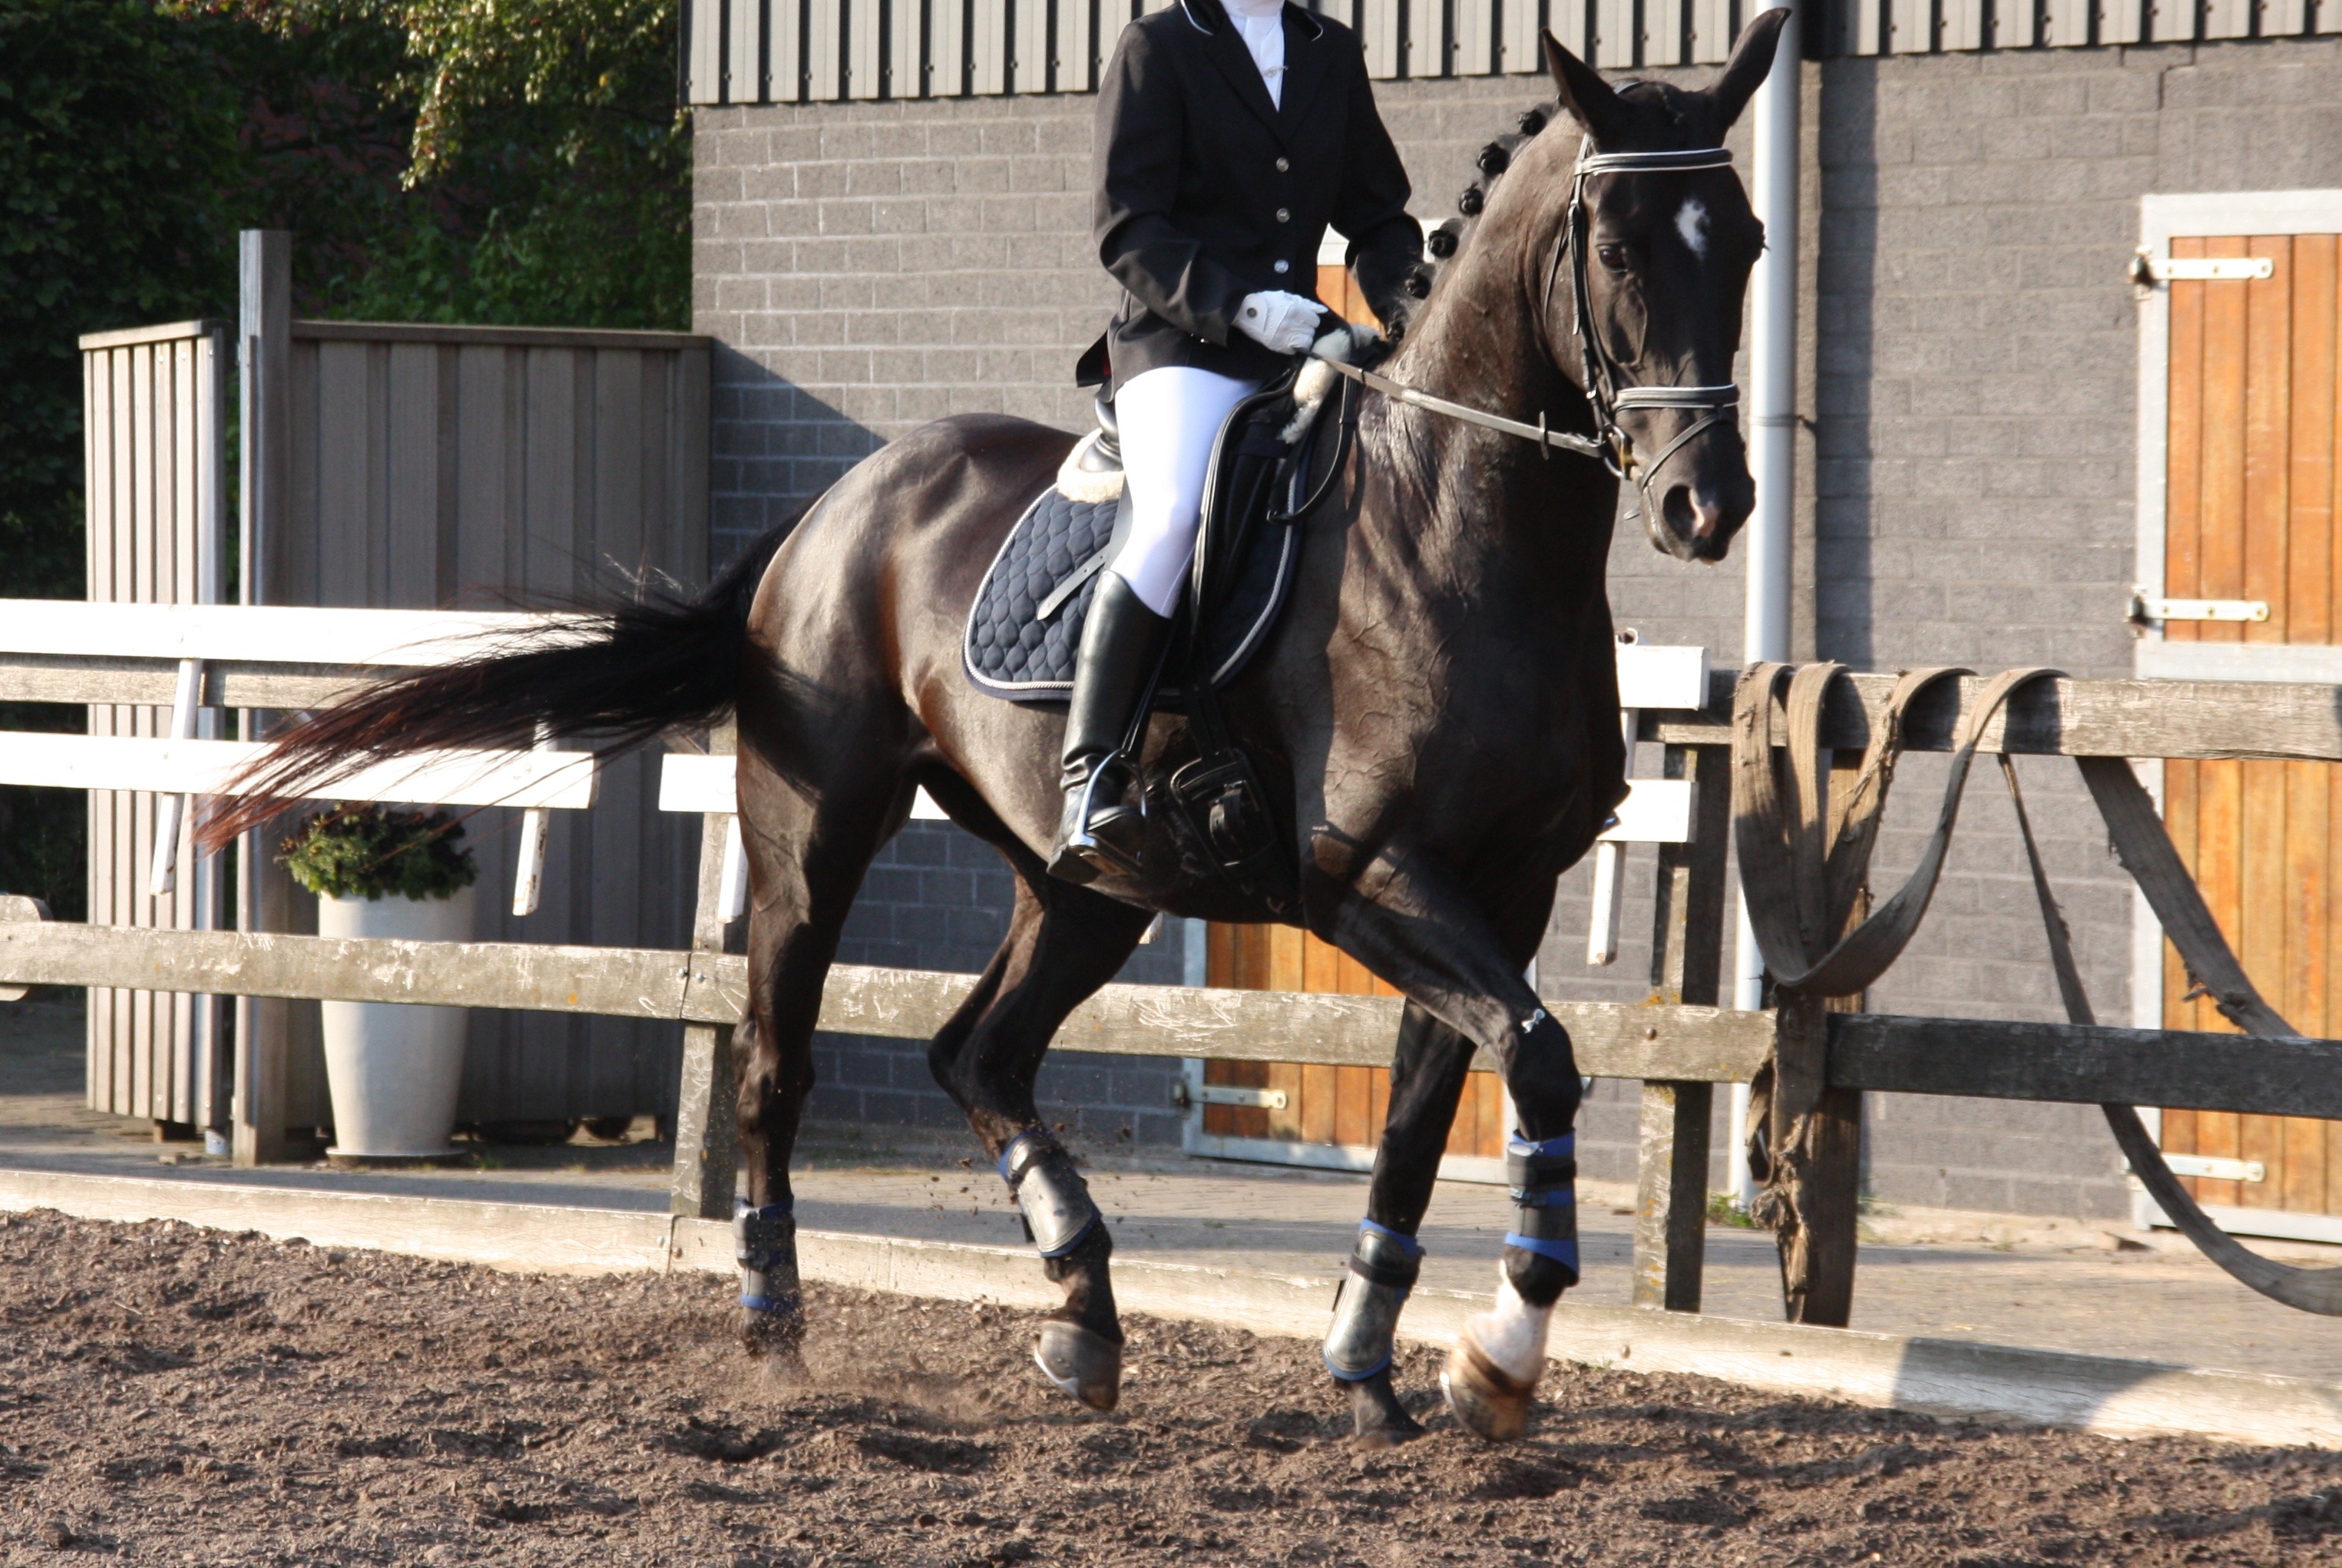
recreation, jumping, horse, stallion, equestrian, sports, mare, rap, western riding, trot, equestrianism, equitation, dressage, eventing, show jumping, outdoor recreation, horse like mammal, horse harness, animal sports, english riding, equestrian sport, hunt seat, western pleasure, animal training